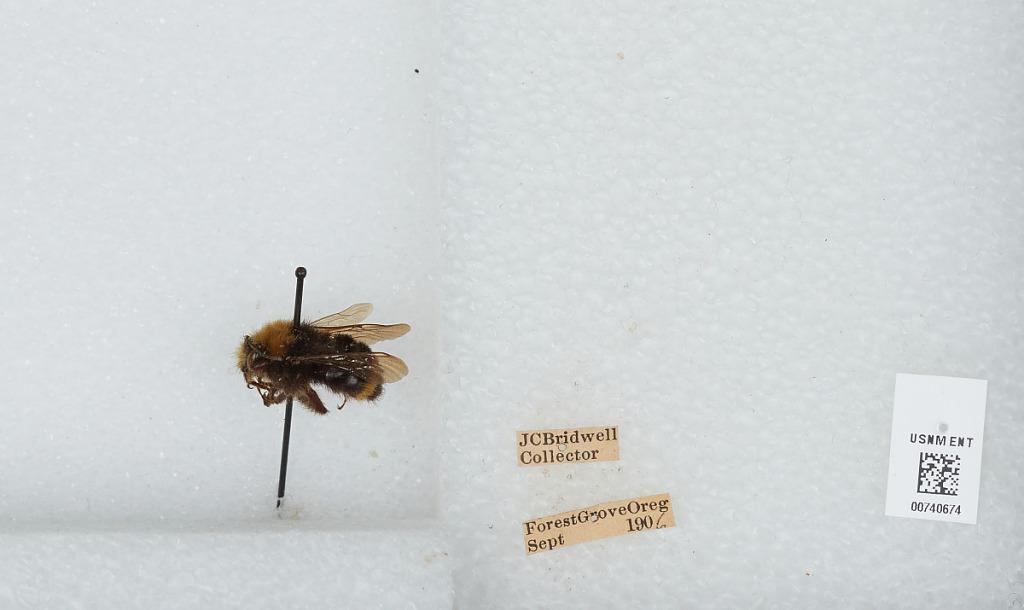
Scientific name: Bombus (Pyrobombus) vosnesenskii Radoszkowski
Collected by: J. Bridwell
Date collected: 1906-9-
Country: United States
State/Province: Oregon
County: Washington
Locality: Forest Grove
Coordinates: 45.5197, -123.111